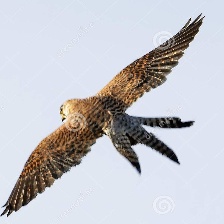
Species: MERLIN
Scientific name: FALCO COLUMBARIUS